2010 G20 Seoul summit

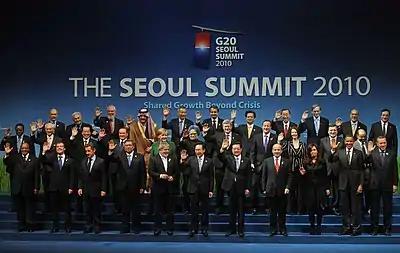
World leaders at the 2010 G20 Seoul summit

The 2010 G20 Seoul Summit was the fifth meeting of the G20 heads of government/heads of state, to discuss the global financial system and the world economy, which took place in Seoul, the capital of South Korea. South Korea was the first non-G8 nation to host a G20 leaders' summit.